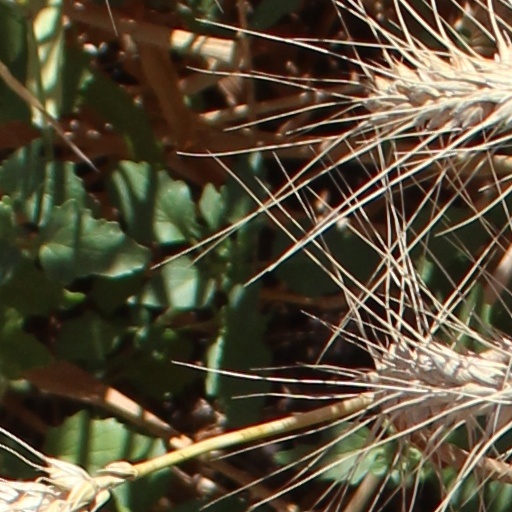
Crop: wheat